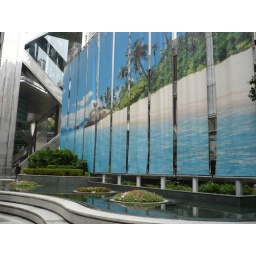
Interesting display outside an office building in Central